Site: brandenburg
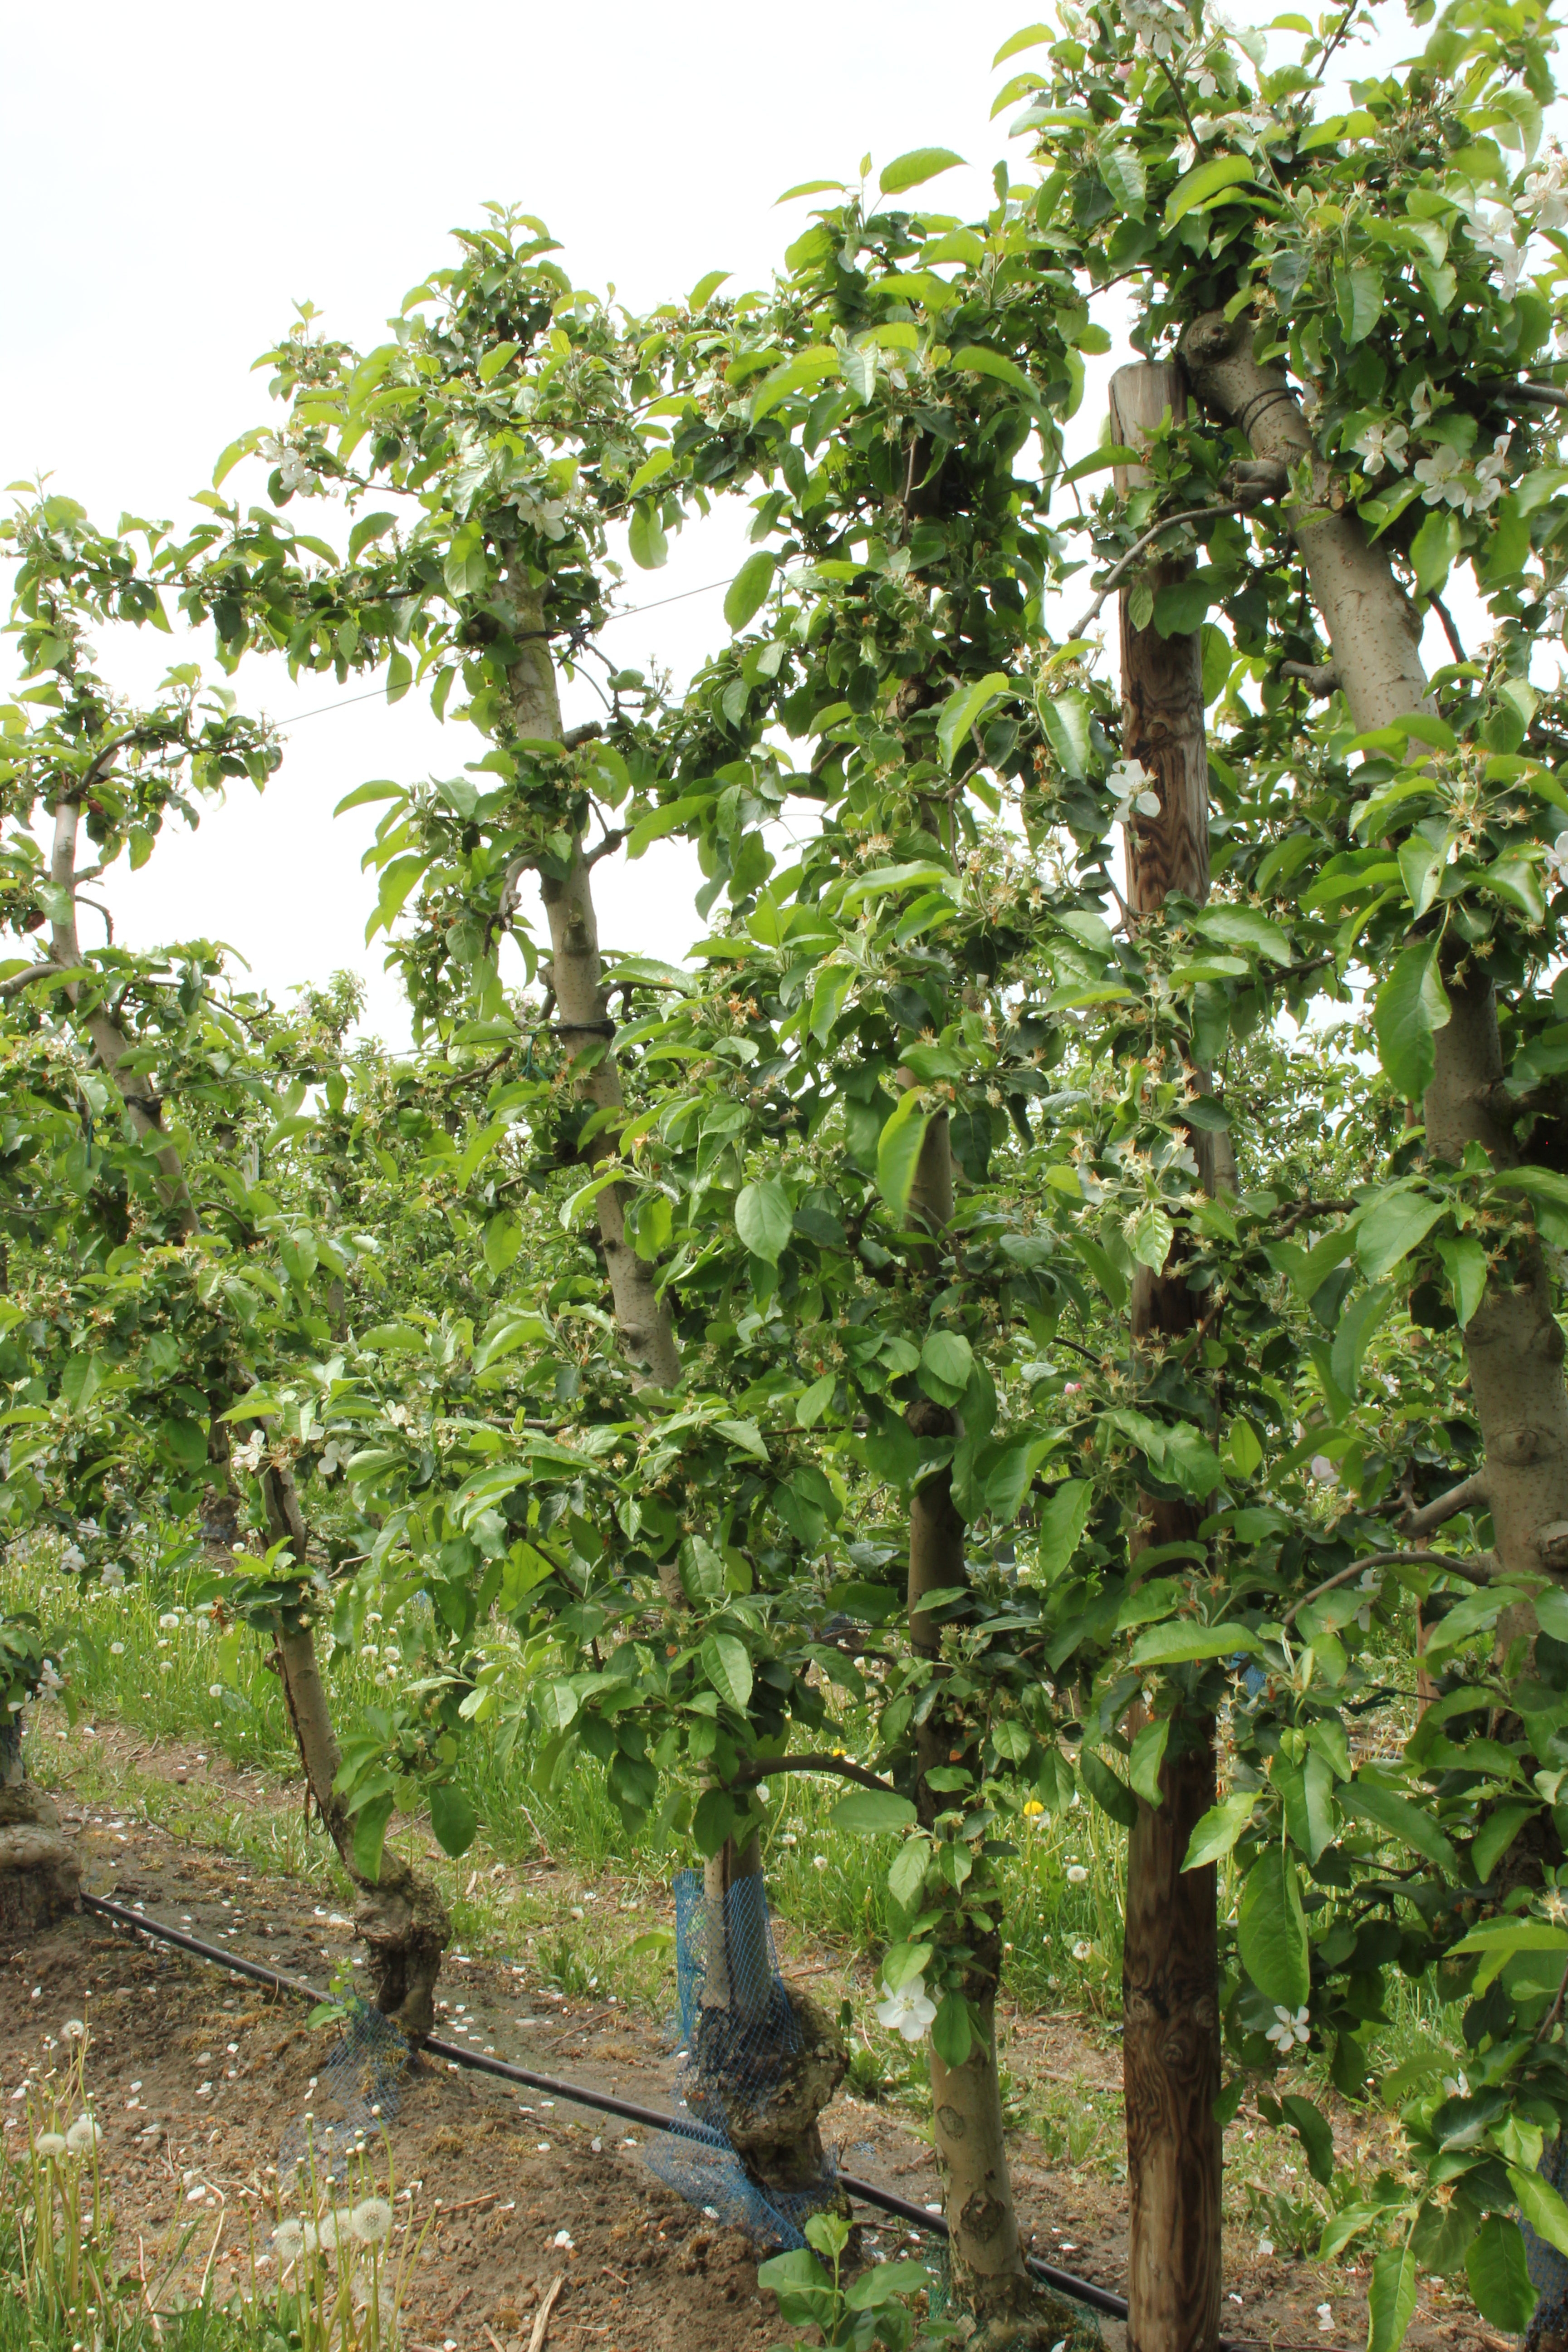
Growth stage (BBCH 67): Flowering